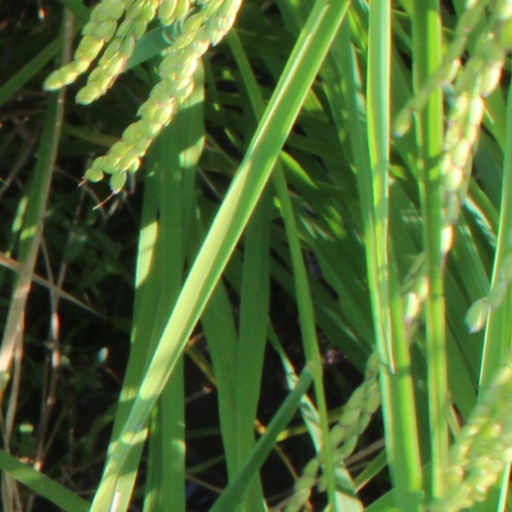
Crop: rice